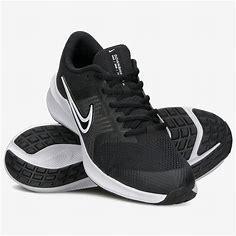
Brand: Nike
Model: Downshifter 11